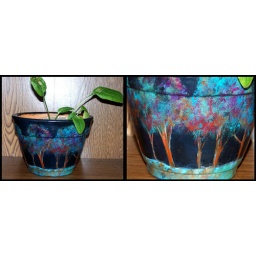
Terra Cotta flower pot painted by yours truly